Invaders from Rigel

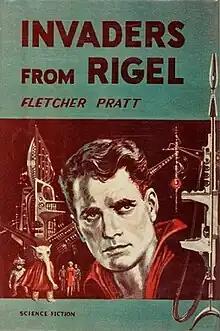
Dust jacket of 1st edition

Invaders from Rigel is a science fiction novel by American writer Fletcher Pratt. It was first published in hardcover by Avalon Books in 1960. The first paperback edition was issued by Airmont Books in January 1964 and reprinted in December 1972, May 1973, January 1976, and at least one later occasion. The novel has also been translated into Italian. The book is an expansion of the author's novella "The Onslaught from Rigel," originally published in the magazine "Wonder Stories Quarterly" in the issue for Winter 1932. Pratt reused the name of the protagonist, Benjamin Franklin Ruby, in the form B. F. Ruby as an authorial pseudonym for later stories.